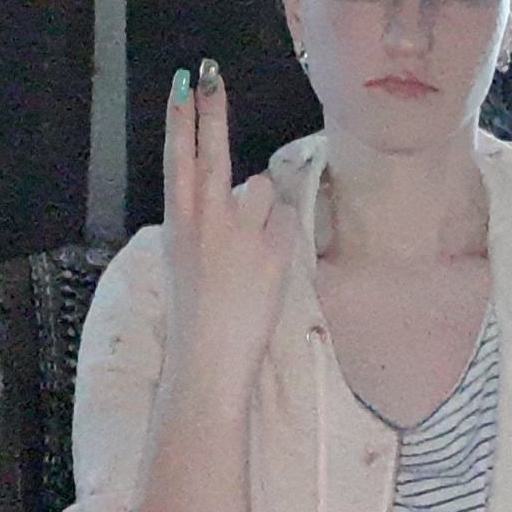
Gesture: two_up_inverted